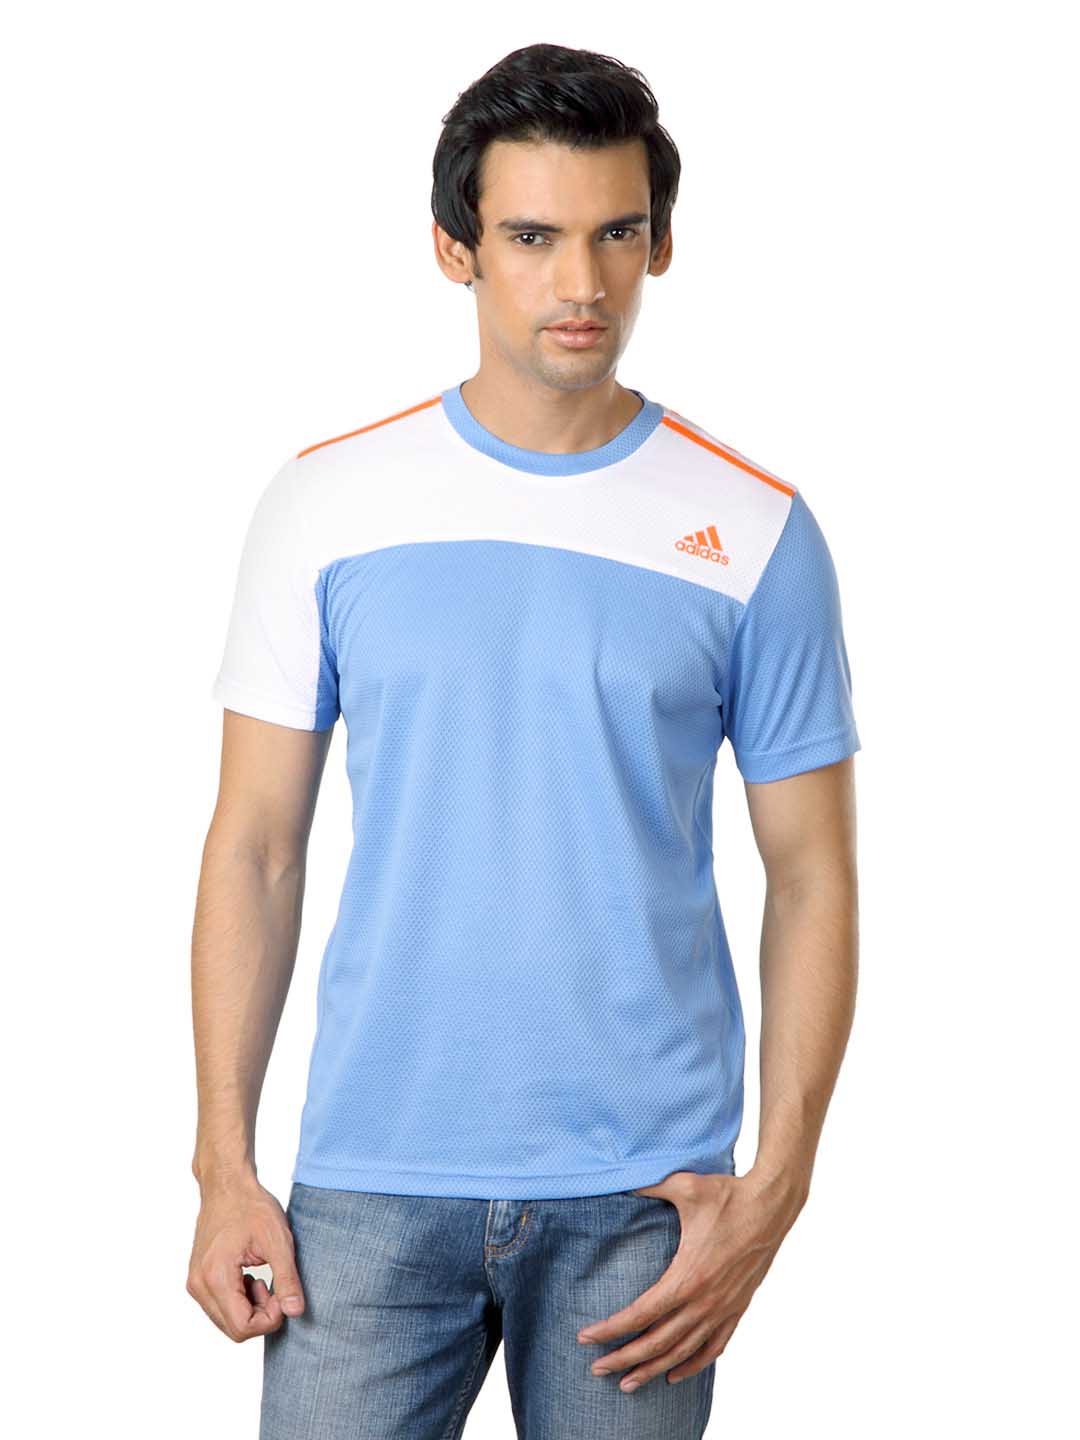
ADIDAS Men Blue T-shirt
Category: Apparel / Topwear / Tshirts
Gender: Men
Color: Blue
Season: Summer 2012
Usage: Casual